Man of Ashes

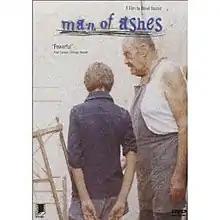
Film poster

Man of Ashes (translit. Rih essed) is a 1986 Tunisian drama film directed by Nouri Bouzid. It was screened in the Un Certain Regard section at the 1986 Cannes Film Festival.